Maria Bochkareva

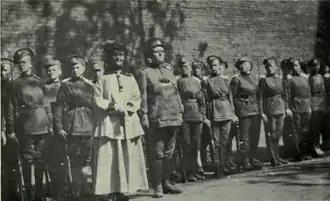
Bochkareva and Emily Pankhurst with women of the Women's Battalion of Death, 1917

After the abdication of the Tsar in early 1917 due to the February Revolution, she proposed to Mikhail Rodzianko the creation of an all-female combat unit that she claimed would fix the Army's morale problem. She believed that it would shame the men into again supporting the war effort. Once she agreed to lead the unit, her proposal was approved by Army Commander-in-Chief Brusilov, and she approached Minister of War Alexander Kerensky. Although female recruitment went against army regulations, the all-female battalion was granted special dispensation. This was the first women's battalion to be organised in Russia. Bochkareva's "1st Russian Women's Battalion of Death" initially attracted around 2,000 women volunteers, but the commander's strict discipline drove all but around 300 out of the unit.